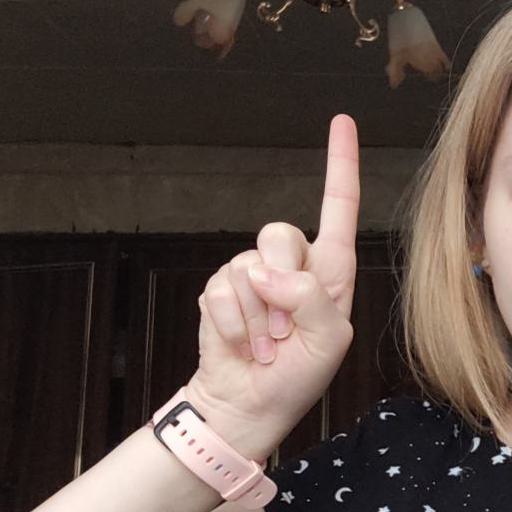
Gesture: one